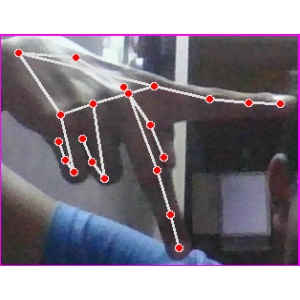
अक्षर: प